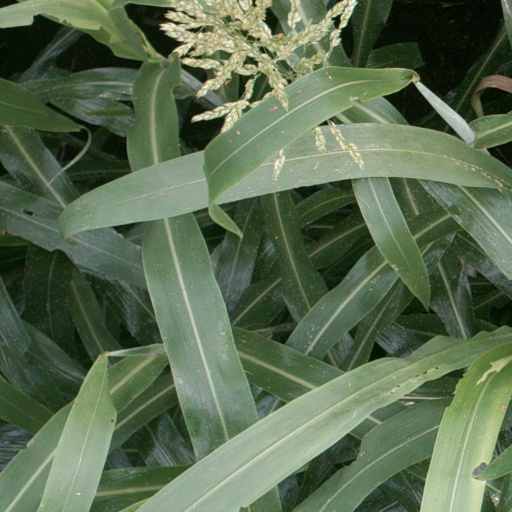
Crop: sorghum